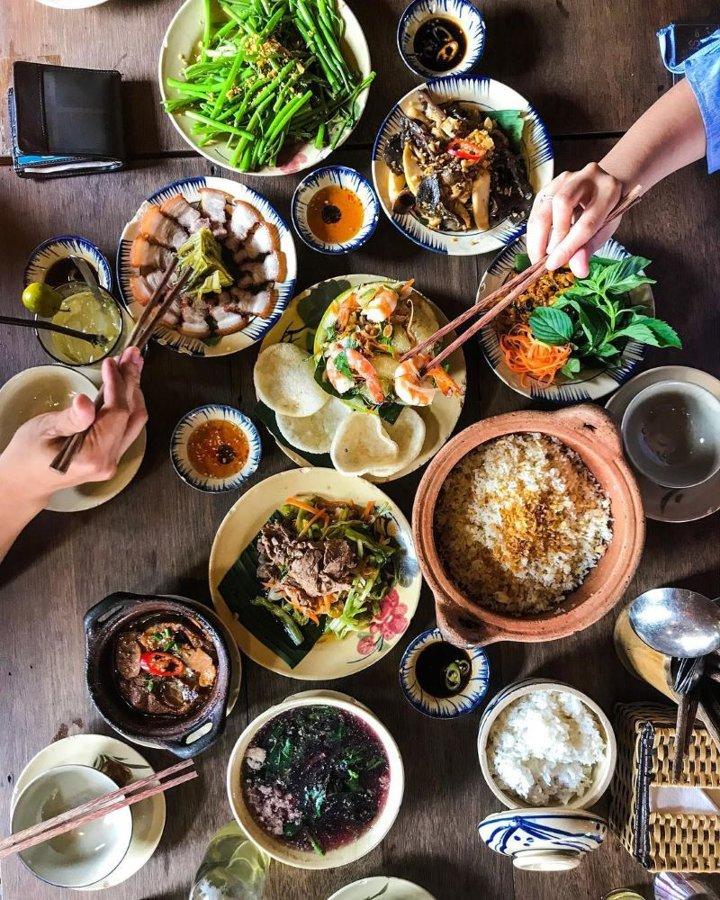
có nhiều món ăn được bày ra ở trên bàn